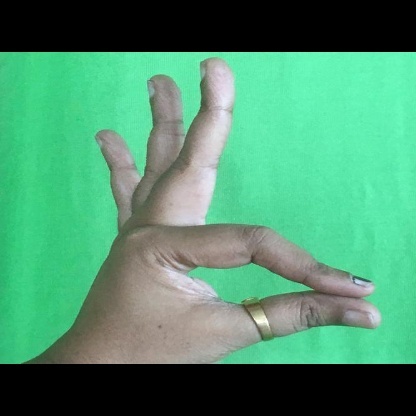
Mudra: Hamsasyam